Vanina Correa

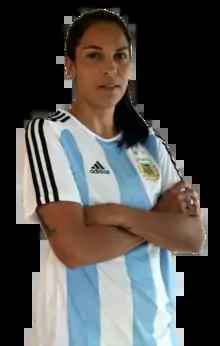

Vanina Noemí Correa (born 14 August 1983) is an Argentine former footballer who played as a goalkeeper.